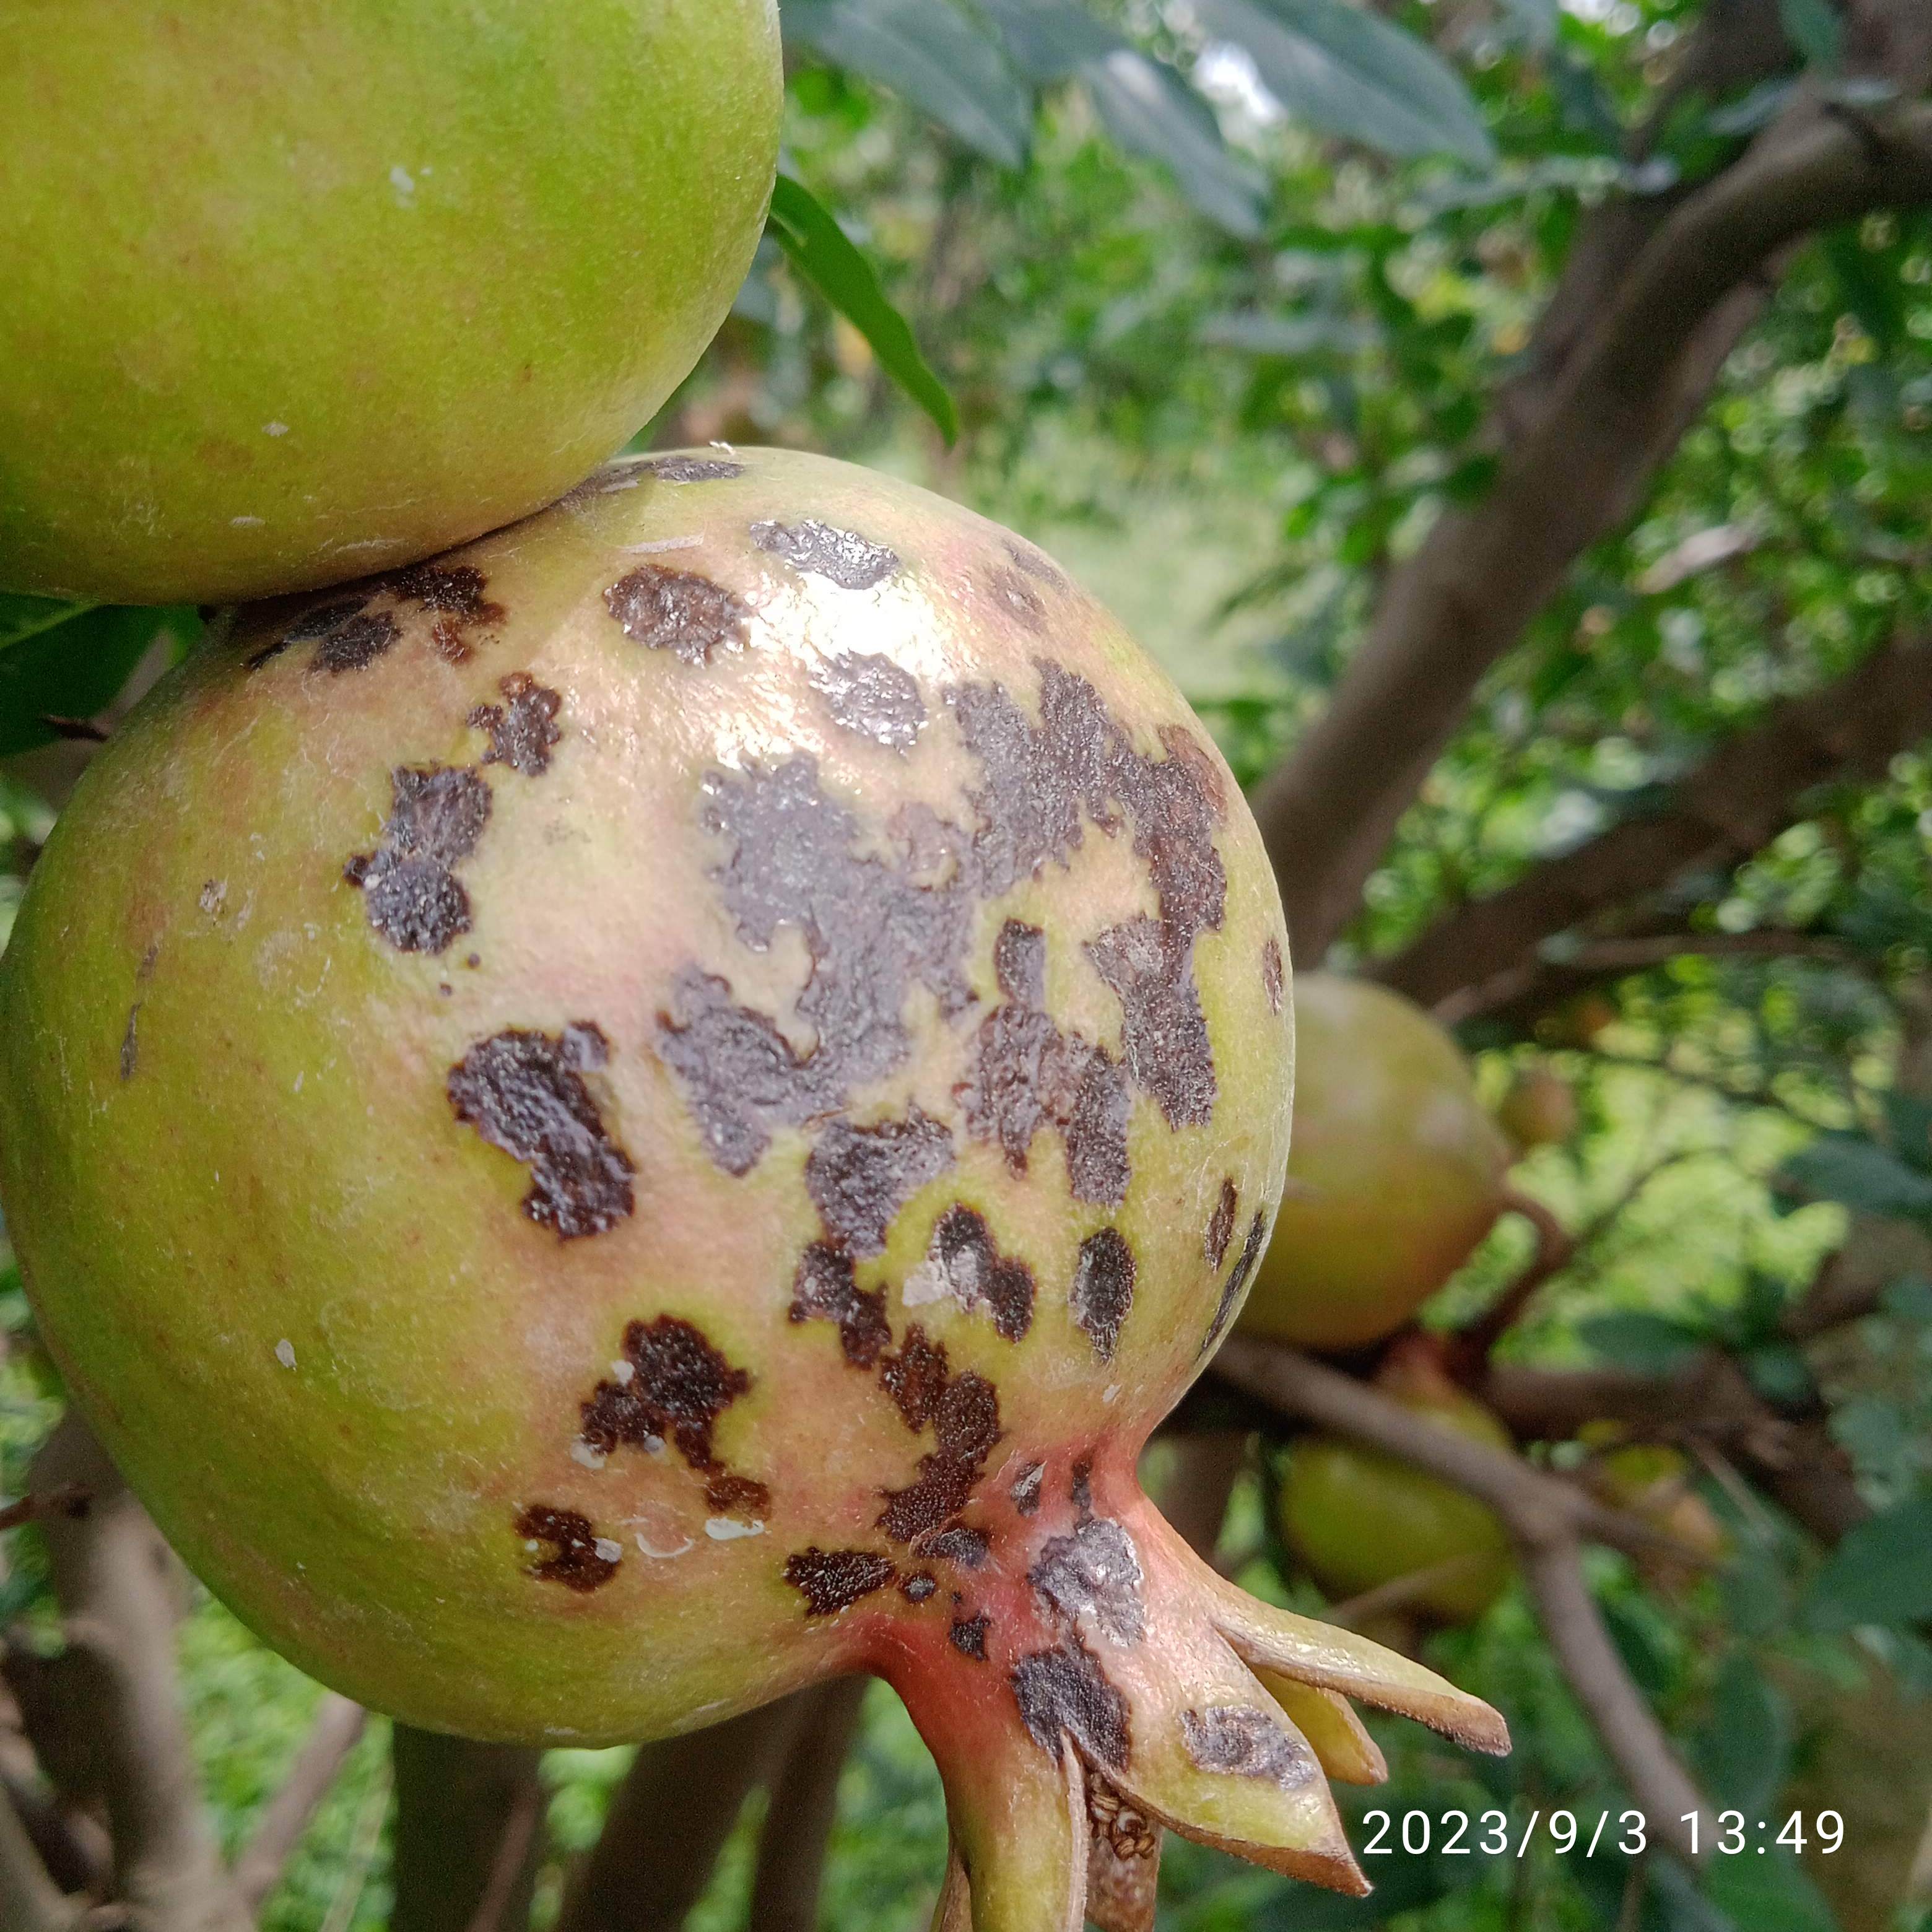
Label: Anthracnose